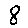
Label: 8